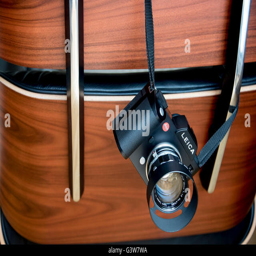
digital camera hanging on consumer product